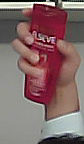
Product: loreal_shampoo